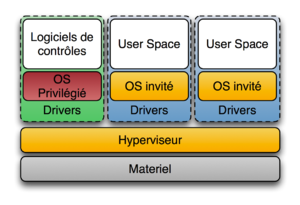
Virtualisation, architecture d'un Hyperviseur
La virtualisation consiste, en informatique, à exécuter sur une machine hôte, dans un environnement isolé, des systèmes d'exploitation — on parle alors de virtualisation système — ou des applications — on parle alors de virtualisation applicative. Ces ordinateurs virtuels sont appelés serveur privé virtuel ou encore environnement virtuel.
La sécurité des hyperviseurs est relative à toute menace ou toute attaque par des virus informatiques qui remettrait en question la sécurité basée sur les services de confidentialité, d’intégrité et de disponibilité.
L'isolation des systèmes temps réel est une nécessité pour garantir la fiabilité et la sécurité en limitant ou en empêchant certaines interactions entre les différents composants d'un système. Dans les systèmes temps réel, les composants à isoler les uns des autres sont généralement les différentes tâches exécutées sur le système et les ressources spatiales et temporelles que celles-ci utilisent. Les ressources spatiales comprennent les différents types de mémoires présents dans le système : mémoire cache, mémoire vive, etc. Les ressources temporelles correspondent au temps pendant lequel une tâche a accès au processeur en comprenant le temps d'accès aux ressources. Selon le type d'isolation recherchée, différentes solutions peuvent être mises en place. Ces différentes solutions peuvent passer par la virtualisation ou par le partitionnement des ressources, c'est-à-dire, limiter l'accès aux ressources de certaines tâches pour améliorer le temps d'accès à ces ressources.